Dorvin House

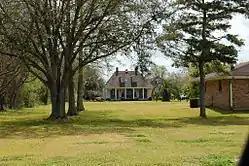

Dorvin House, near Hahnville, Louisiana, was built around 1840 to 1850. It was listed on the National Register of Historic Places in 1990. It has also been known as Mollere House and as Rosedon.